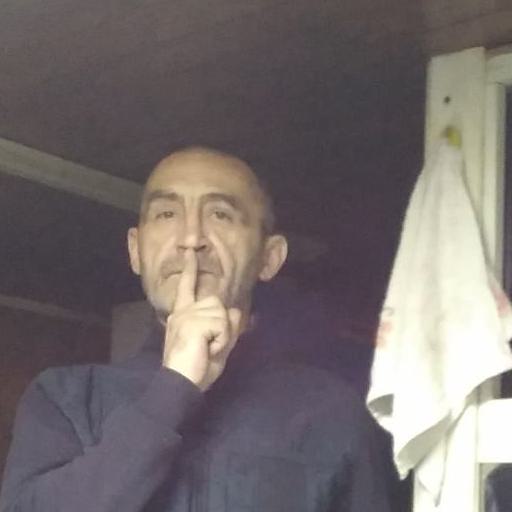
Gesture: mute